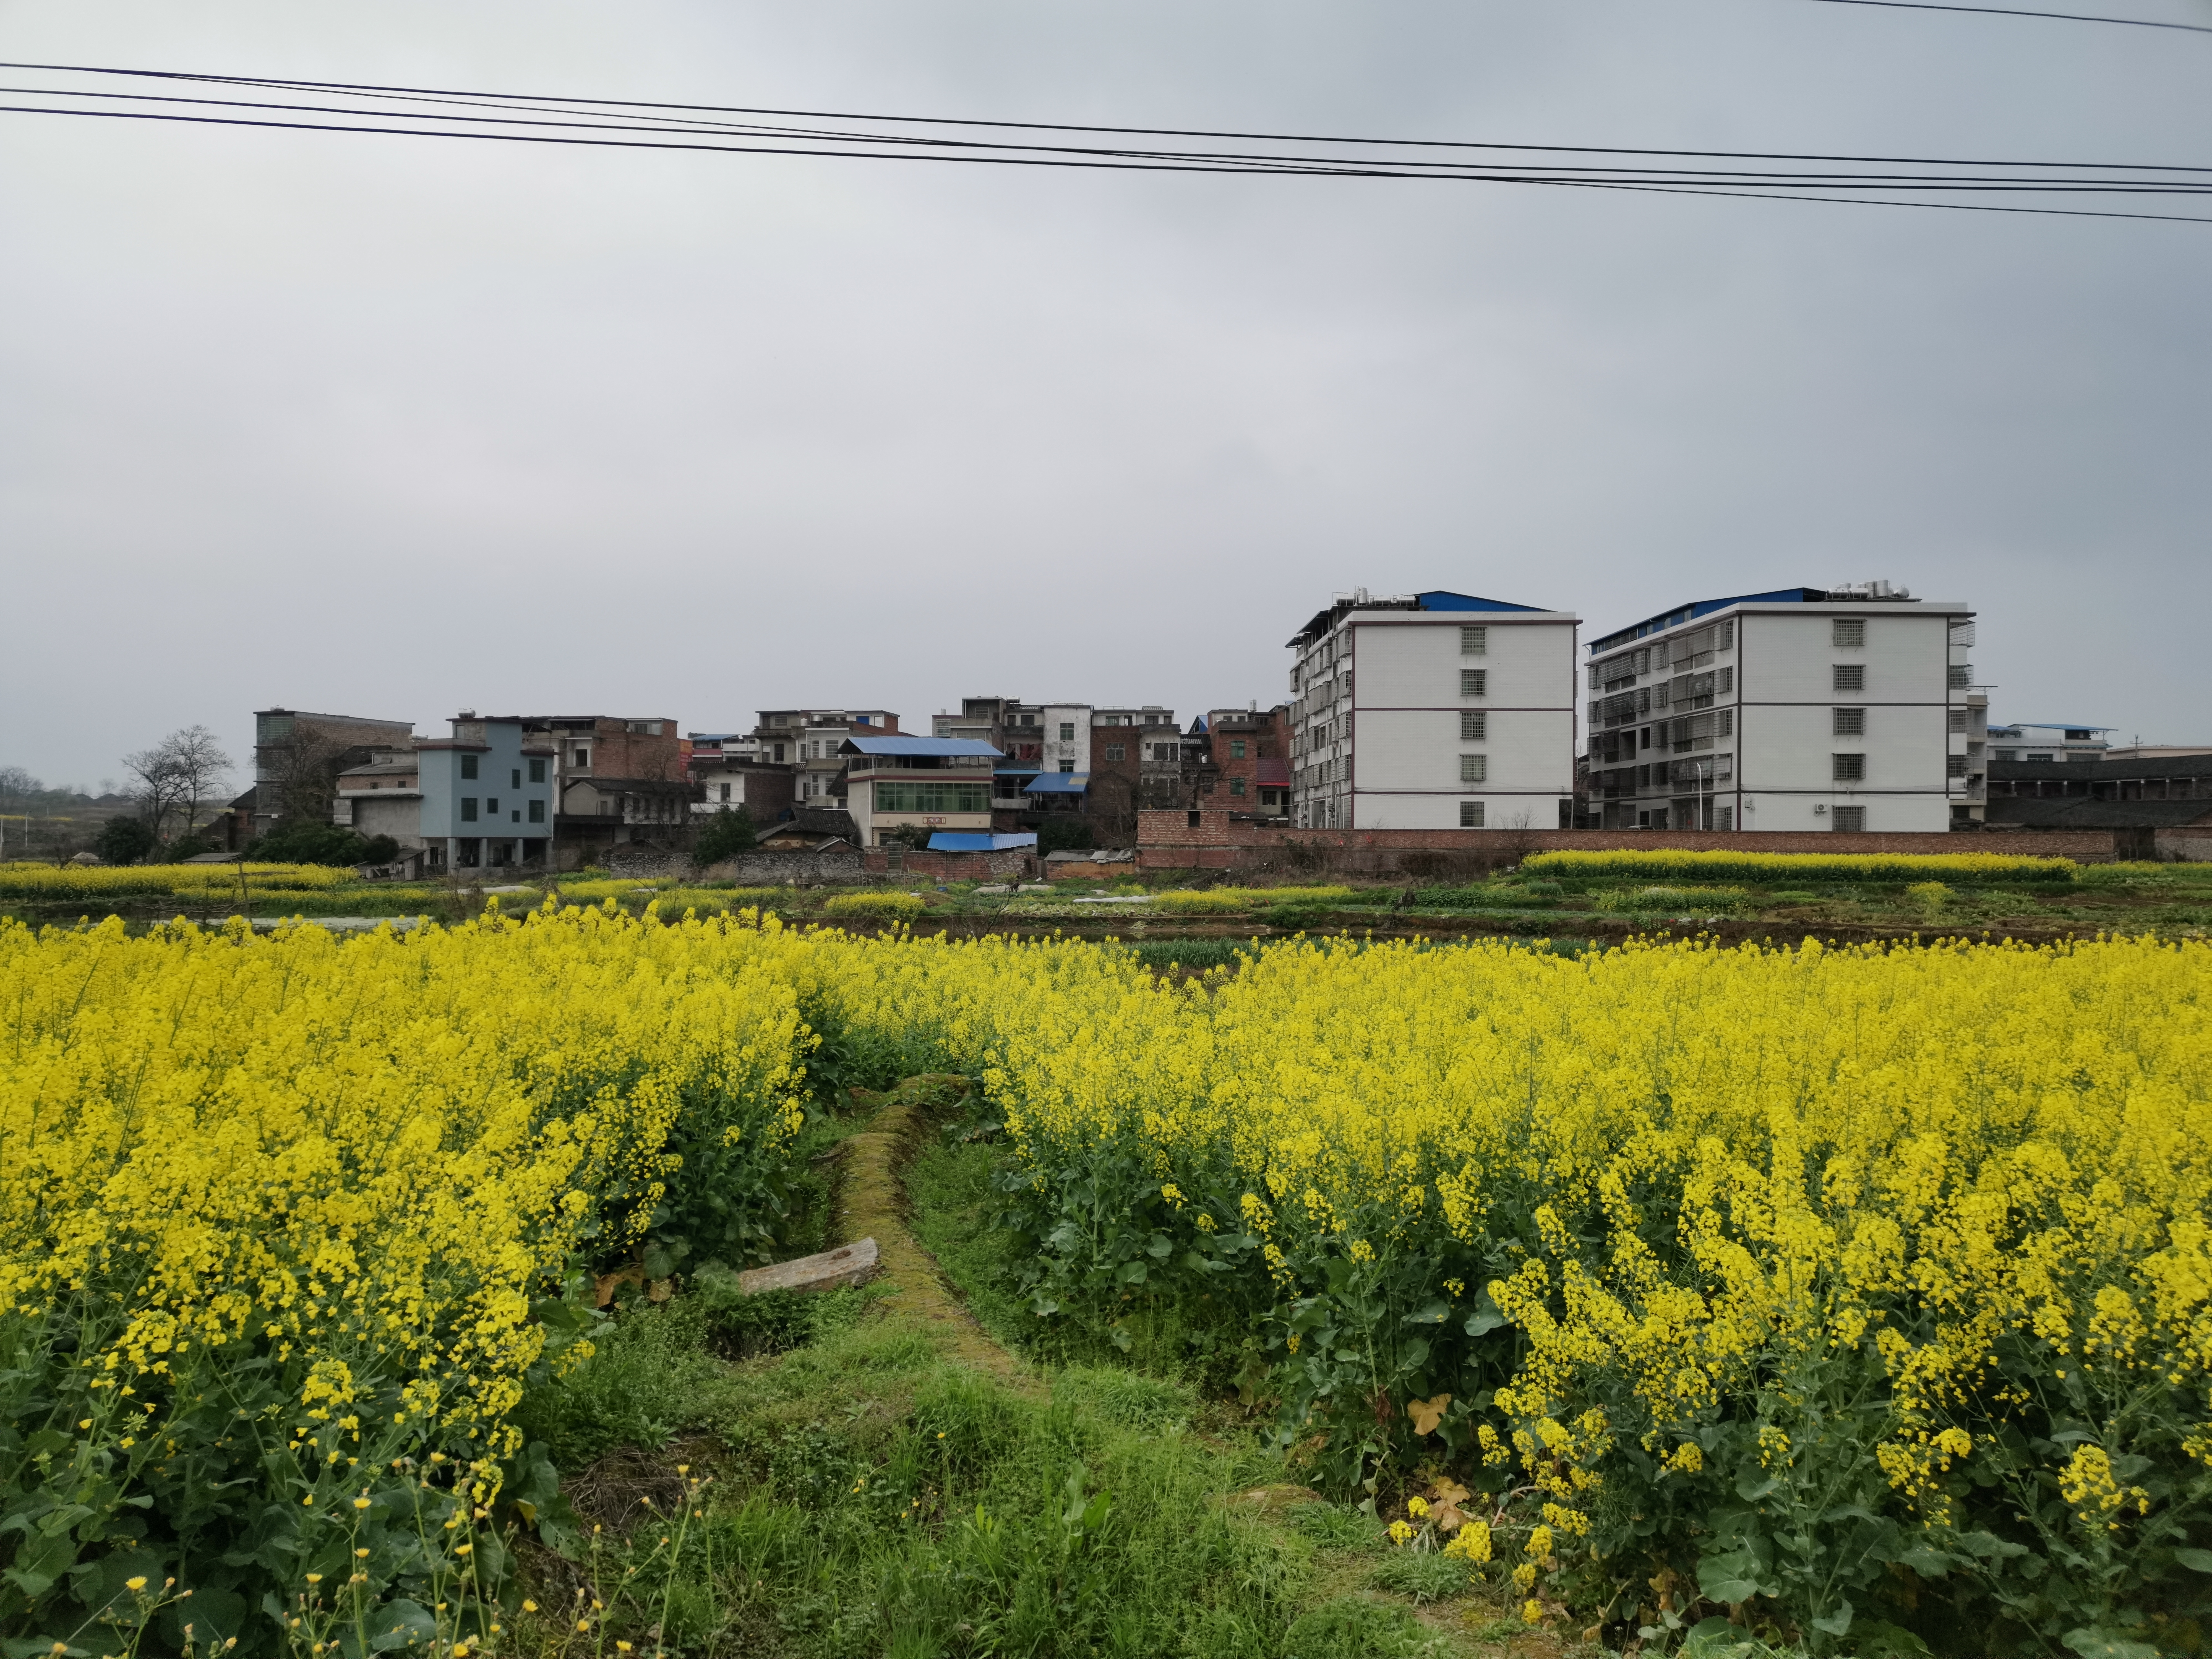
flowers, canola, rapeseed, yellow, field, mustard plant, spring, sky, brassica rapa, plant, crop, mustard, rural area, flower, brassica, vegetable, line, mustard and cabbage family, farm, agriculture, summer, wildflower, overhead power line, cash crop, electricity, residential area, plain, cloud, meadow, electrical supply, flowering plant, food, road, sunflower, village, prairie